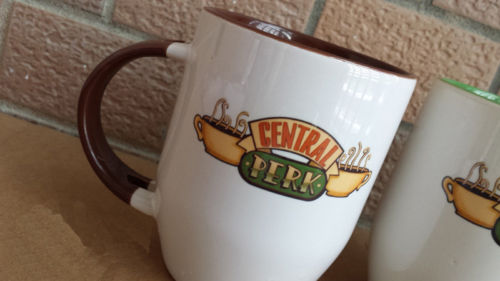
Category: mug